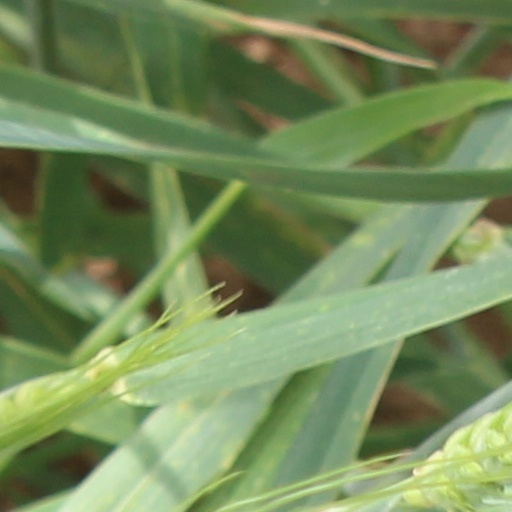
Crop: wheat